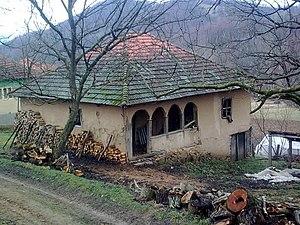
Mijovce est un village de Serbie situé sur le territoire de la Ville de Vranje, district de Pčinja. Au recensement de 2011, il comptait 53 habitants.